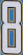
Number: 8